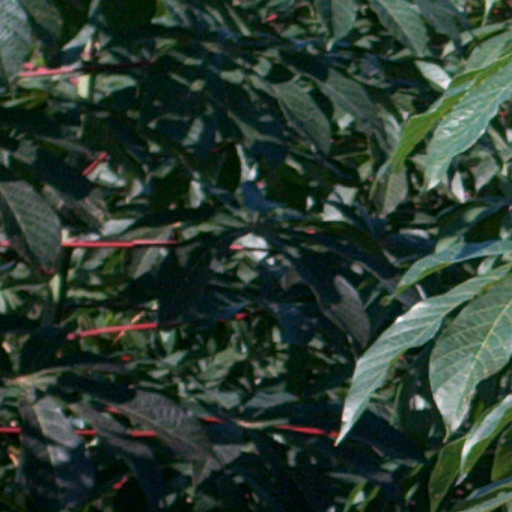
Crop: cassava